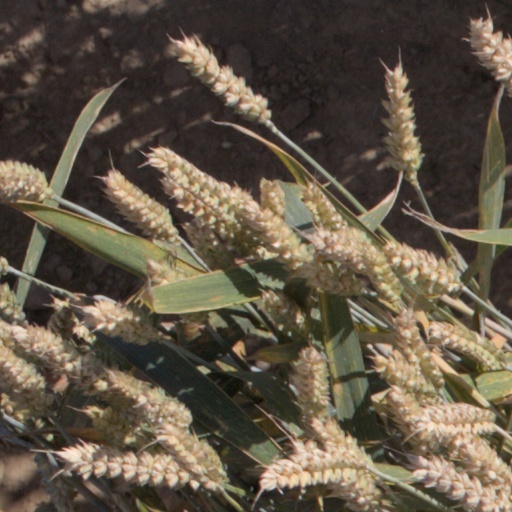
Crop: wheat